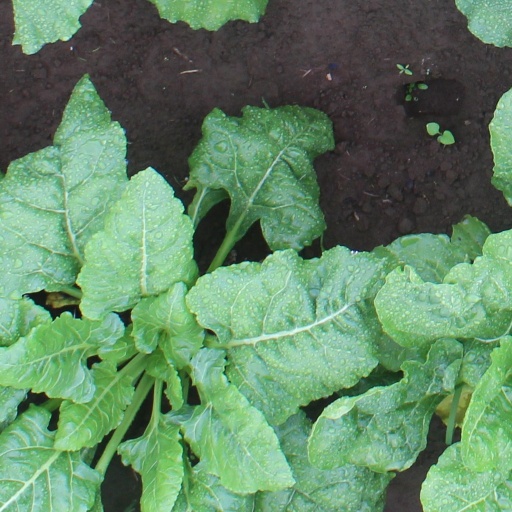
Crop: sugar beet